Eyres Monsell

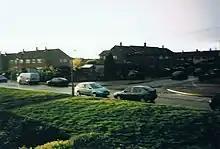

The late 1940s saw an urgent need for new housing. The late 1940s and 1950s saw a large increase in housing being built across Leicester, including 2,500 new houses built between 1946-1959 in Eyres Monsell, which was being built south and adjacent to the earlier built Saffron Lane Estate. A mixture of brick and concrete houses were built, and tenants were given the option between a green or brown front door. Grey concrete walls were painted cream.